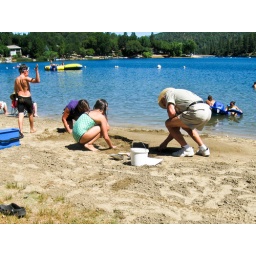
Everyone pitching in for the sand castle building contest